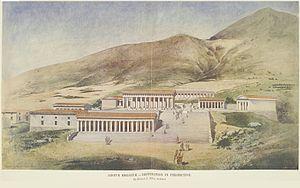
Le sanctuaire antique connu sous le nom de Héraion d'Argos est un sanctuaire dédié à la déesse Héra, situé à proximité de Mycènes, auprès de l'établissement antique de Prósymna en Argolide.